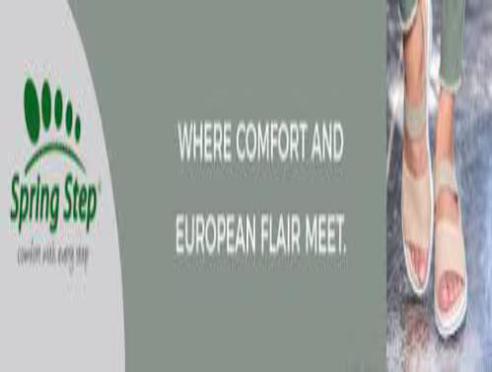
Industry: Clothes